Sylvia (singer)

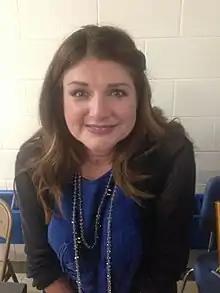
Sylvia in 2016

Sylvia Jane Kirby (December 9, 1956), known mononymously as Sylvia, is an American country music and country pop singer and songwriter. Her biggest hit (a crossover chart topper), was her single "Nobody" in 1982. It reached number 15 on the "Billboard" Hot 100, number 5 on the "Billboard" Adult Contemporary chart, number 9 on the "Cashbox" Top 100, and number 1 on the "Billboard" Country Singles chart. The song earned her a gold record certification and a Grammy Award nomination for Best Female Country Vocal Performance. Her other country chart hits include "Drifter" (number one in 1981), "Fallin' in Love", "Tumbleweed" and "Snapshot". She was named Female Vocalist of the Year by the Academy of Country Music for 1982. She is also credited with making the first "concept" music video clip to air on Country Music Television (CMT), with "The Matador".